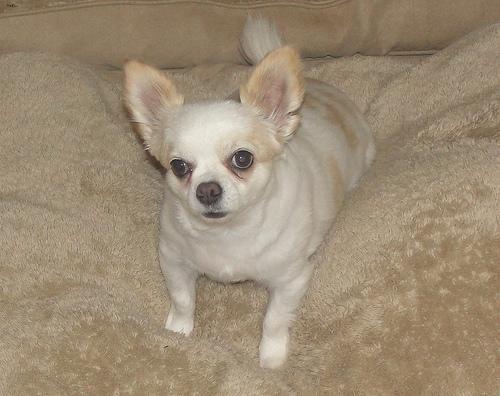
chihuahua